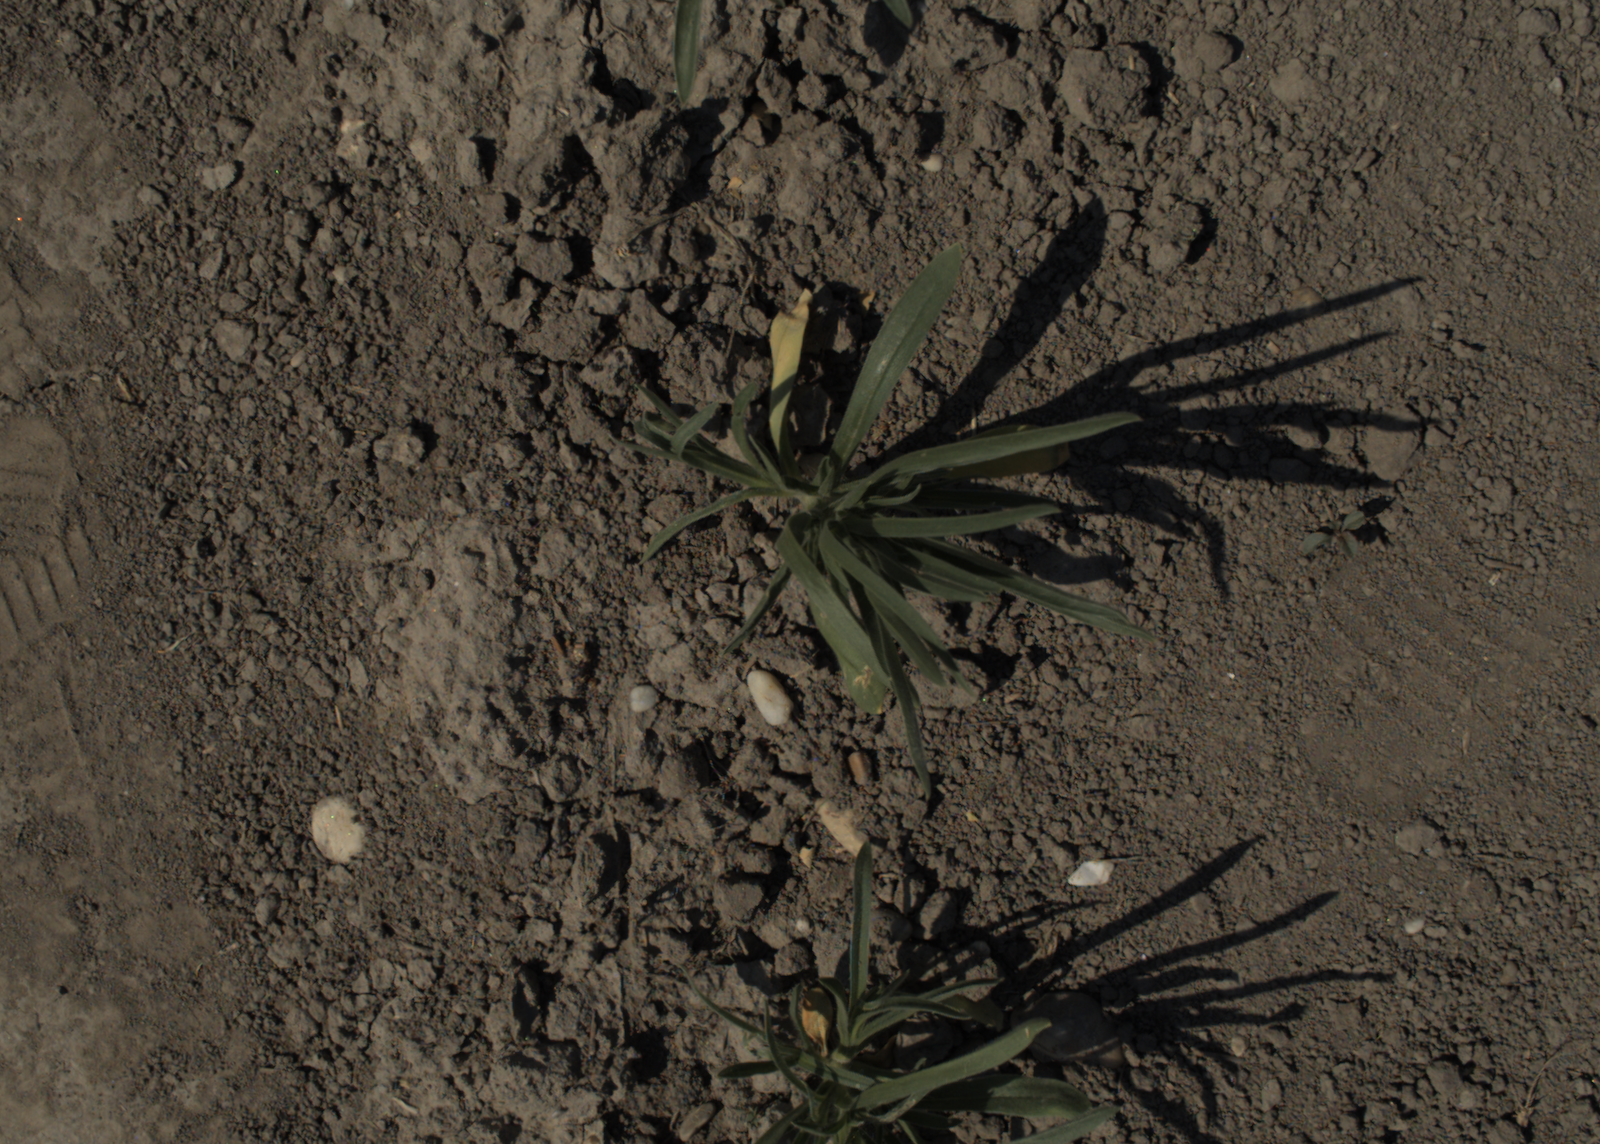
Capture date: 18.06.2021 10:09:15
Weather: sunny
Wind: medium
Seeding date: 27.04.2021
Plant canopy height (mm): 766